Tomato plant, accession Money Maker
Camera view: tilt-top (135 deg); turntable rotation: 300 degrees
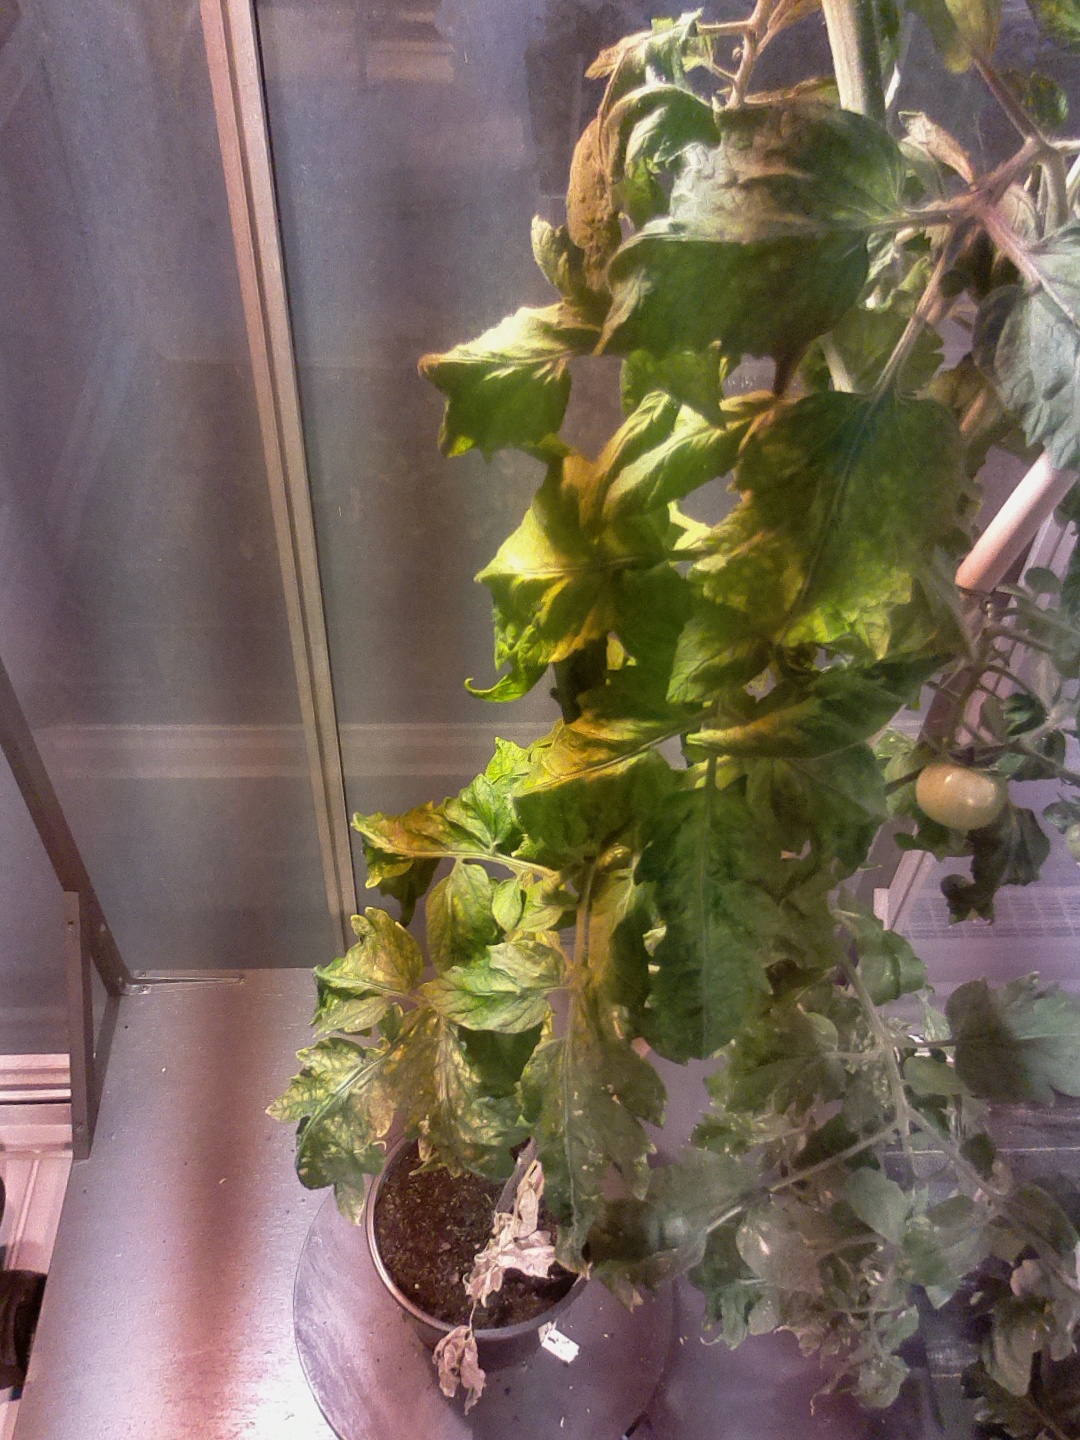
BBCH growth stage 73: 30%-40% of final fruit size